Walt Mossberg

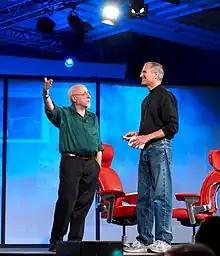
Mossberg (left) with Steve Jobs at "All Things Digital" 5 in 2007

In partnership with his fellow "Journal" columnist Kara Swisher, Mossberg created, produced and hosted the "Journal's" annual "All Things Digital" conference in Carlsbad, California, in which well-known technology leaders, such as Bill Gates, Steve Jobs and Elon Musk, appeared on stage without prepared remarks, or slides, and were interviewed by the two columnists. That conference concept continues today in the form of their Code Conference. Mossberg and Swisher also co-edited the All Things Digital web site, which included his columns, her blog and other posts.